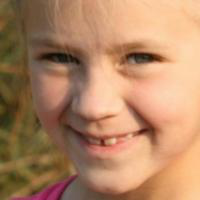
Age group: age 01-10